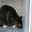
Label: cat